Greensboro Cultural Center

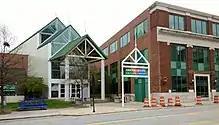
Greensboro Cultural Center

The Greensboro Cultural Center is a City of Greensboro Office of arts & culture facility, and is home to many arts-related programs in Greensboro, North Carolina.